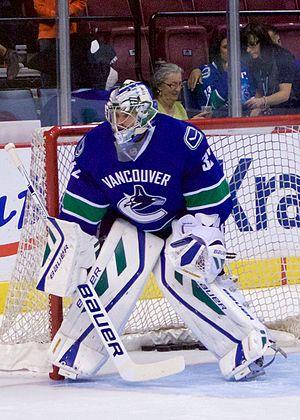
Richard Bachman est un joueur professionnel américain de hockey sur glace. Il évolue au poste de gardien de but.